The Egg Cracker Suite

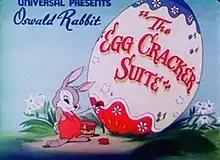
Title card

The Egg Cracker Suite is a 1943 Easter-themed animated short produced by Walter Lantz, co-directed by Ben Hardaway and Emery Hawkins (also a character designer) and animated by Les Kline (solely credited as Lester Kline), Laverne Harding and Paul J. Smith (both uncredited) that features a redesigned Oswald the Lucky Rabbit. This is the last animated short to feature Oswald until "Get a Horse!" in 2013.